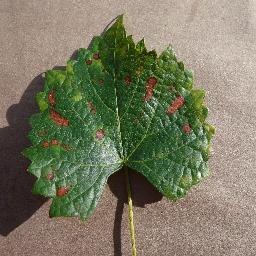
Label: Grape___Esca_(Black_Measles)